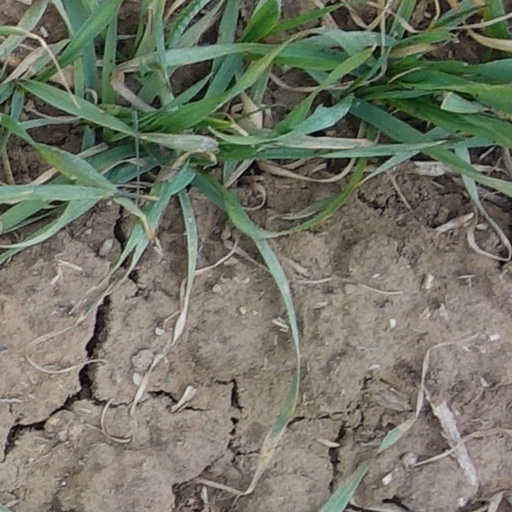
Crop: wheat